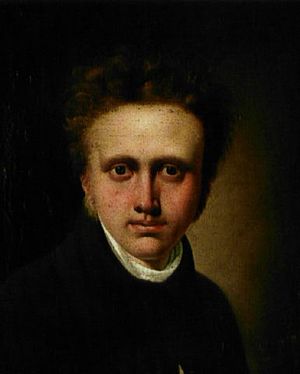
Frederik Ferdinand Friis
Frederik Ferdinand Friis var en dansk arkitekt, professor og kongelig bygningsinspektør. Hans hovedværk er Horsens Statsfængsel.